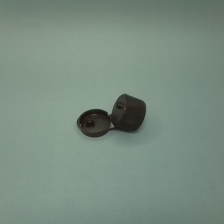
Color: red/orange/pink/fuchsia/brown
Cap type: flip-top cap